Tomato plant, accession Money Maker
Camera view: tilt-top (135 deg); turntable rotation: 30 degrees
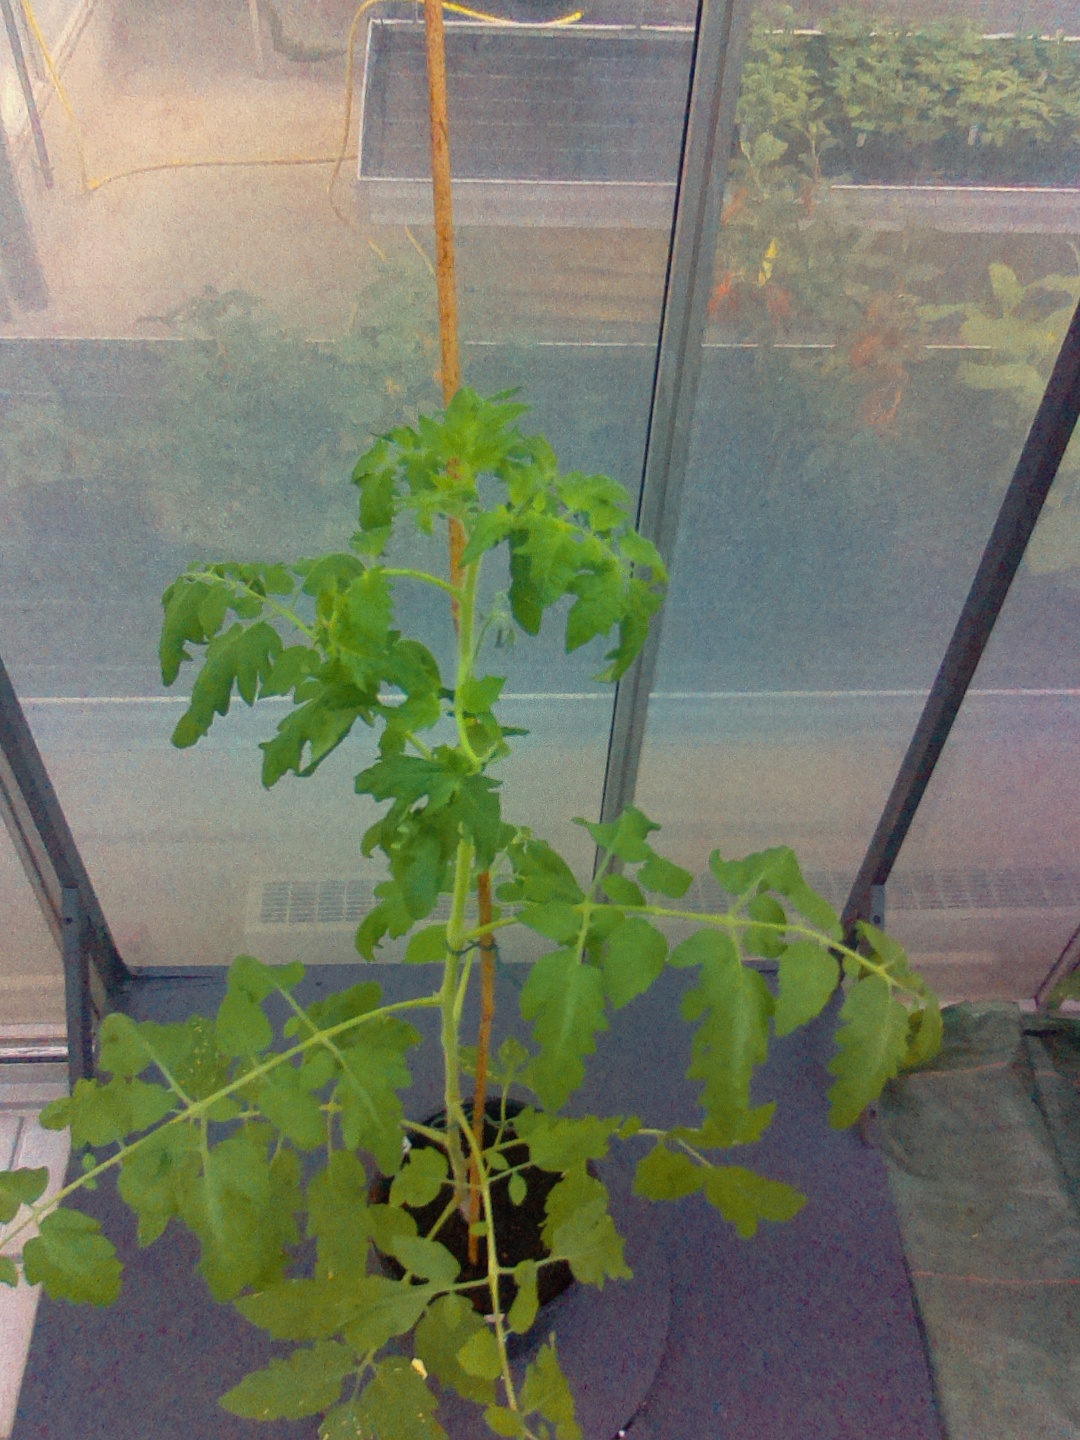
BBCH growth stage 53: 3 inflorescences visible